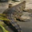
Label: crocodile